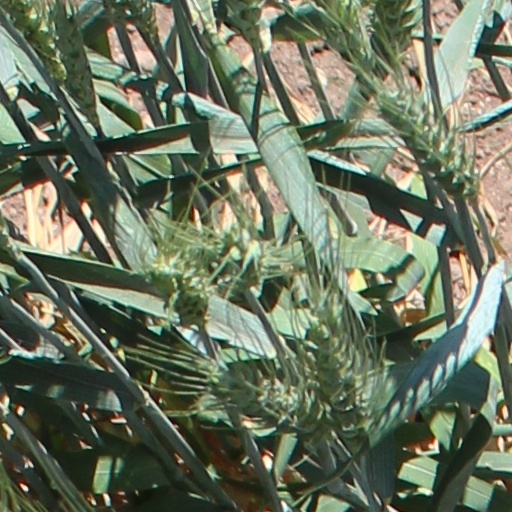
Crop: wheat